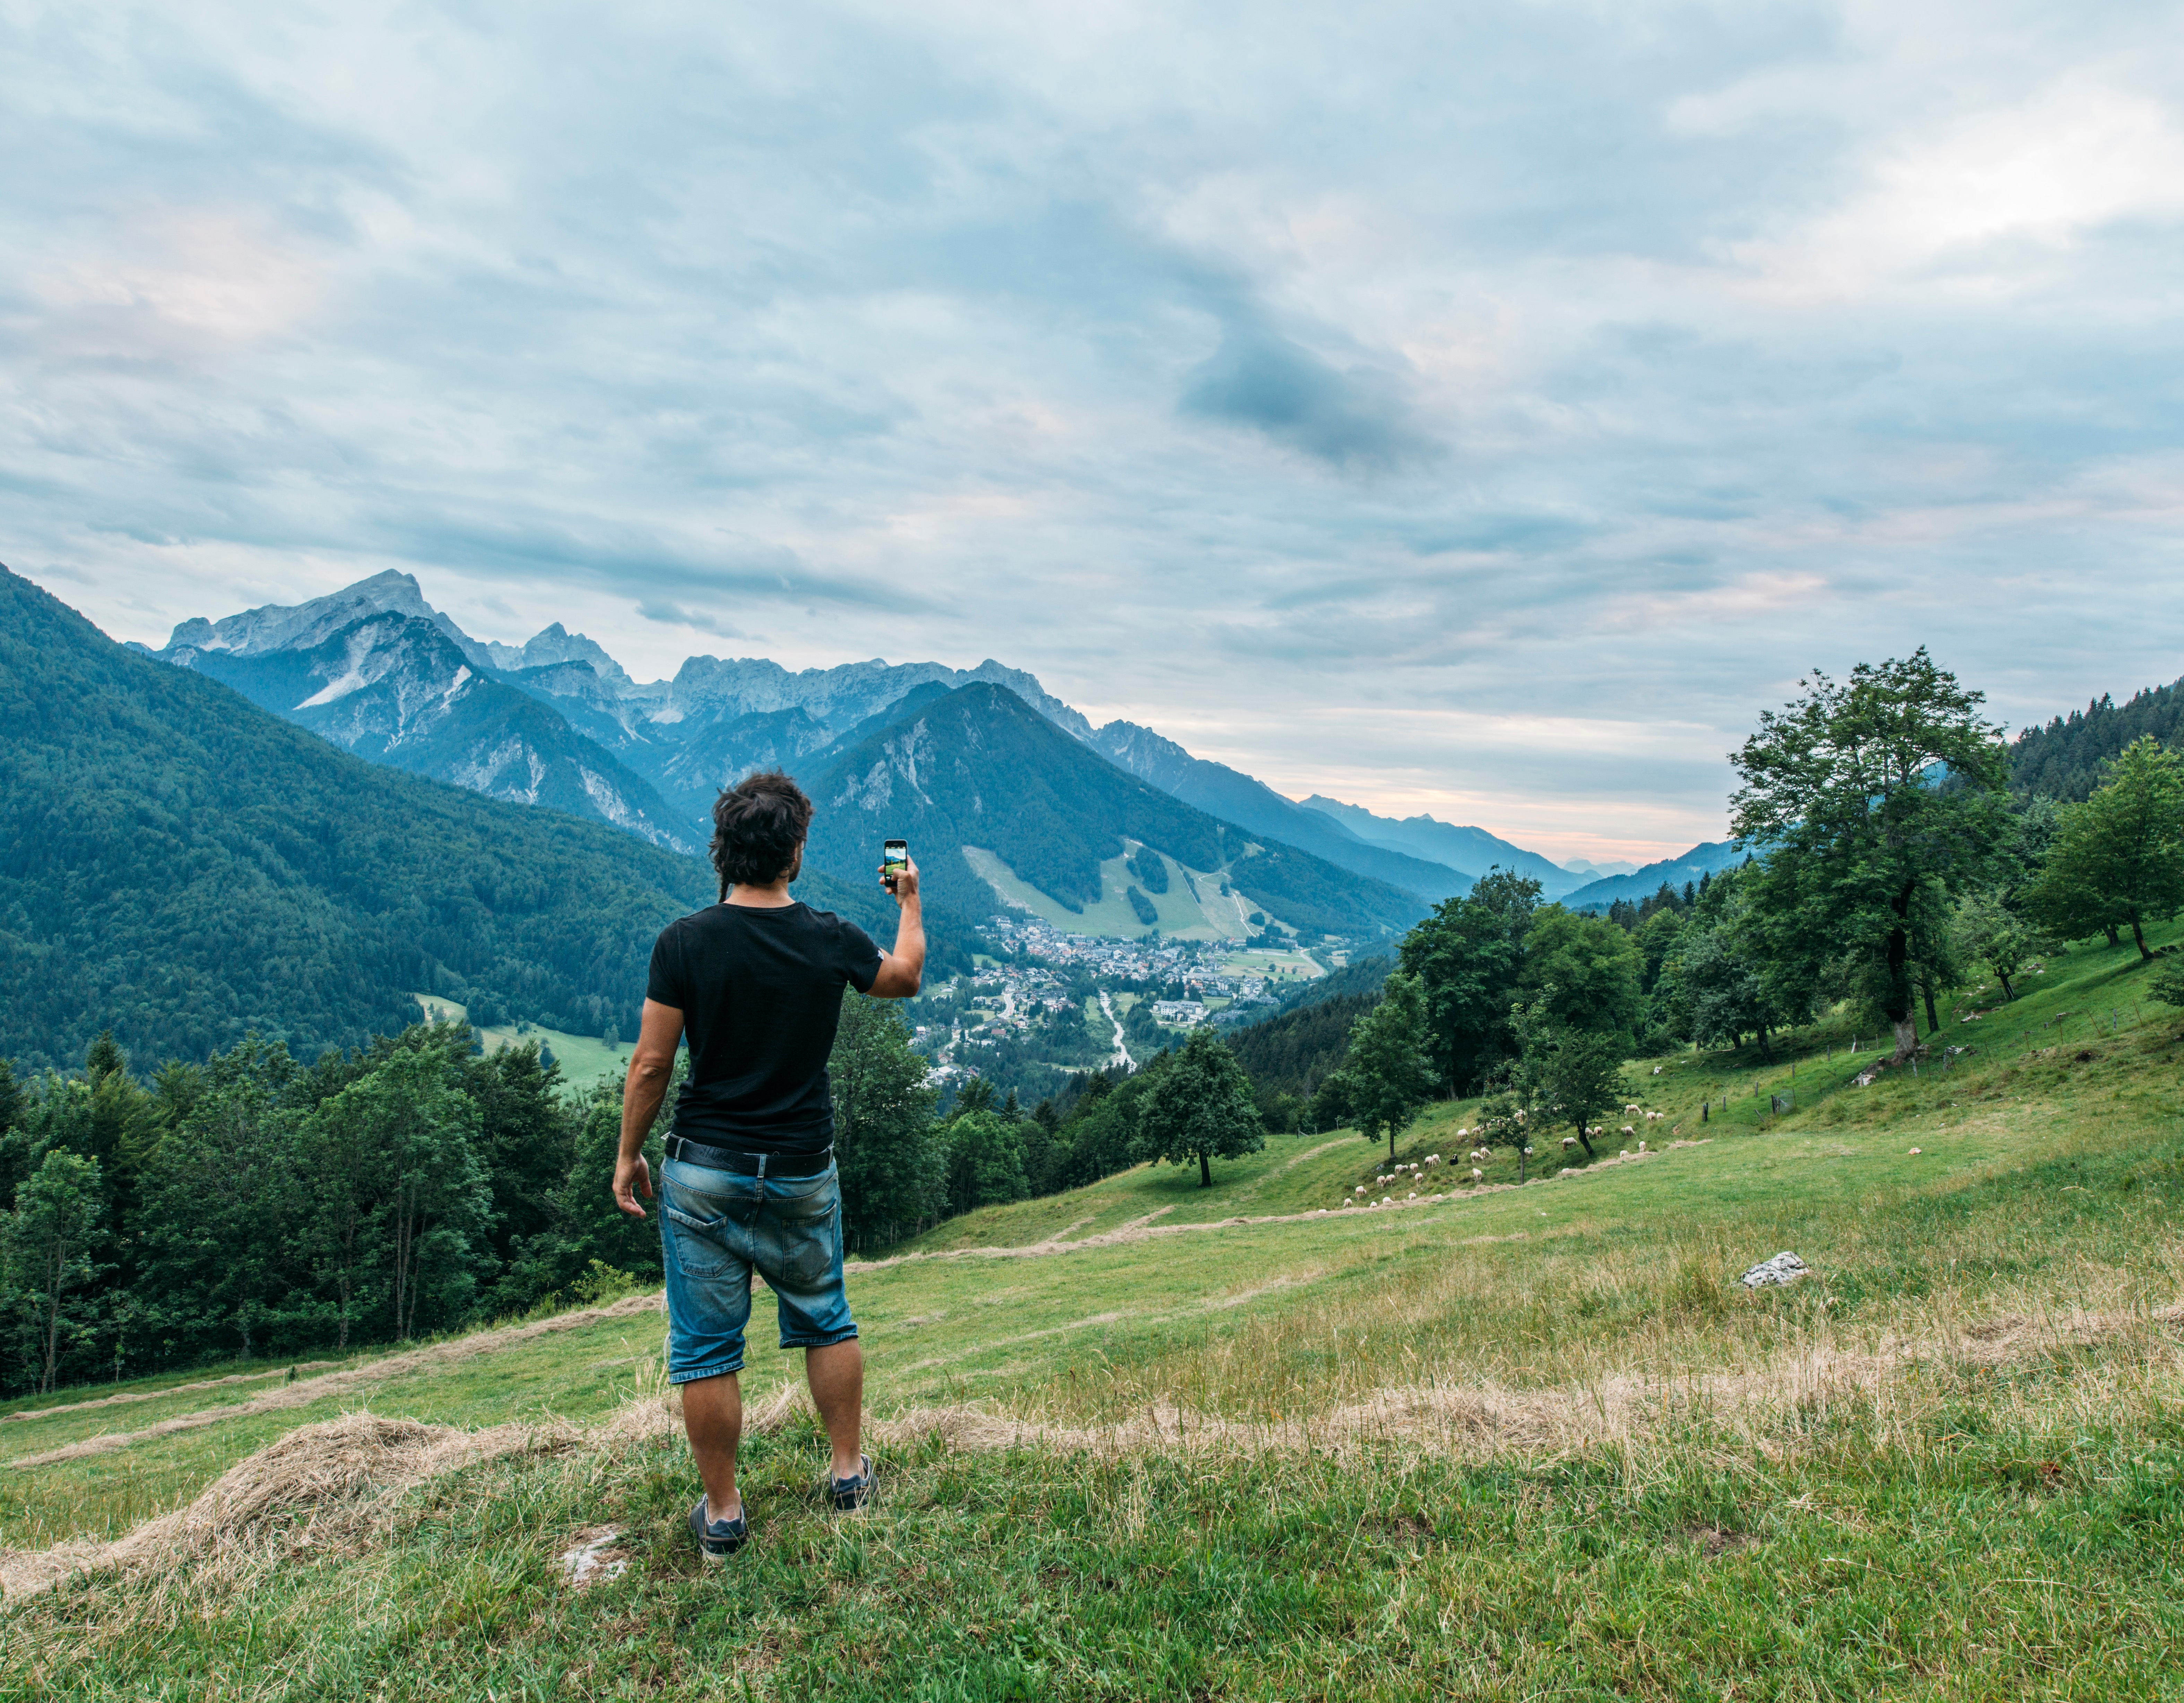
wilderness, walking, mountain, hiking, trail, meadow, hill, adventure, mountain range, recreation, ridge, sports, alps, grassland, backpacking, plateau, fell, outdoor recreation, mountainous landforms